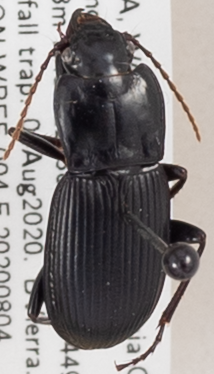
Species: Pterostichus herculaneus
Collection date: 2020-08-04
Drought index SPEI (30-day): -1.258
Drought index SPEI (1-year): -0.8
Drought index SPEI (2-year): -2.09